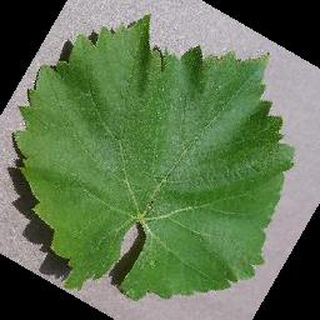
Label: healthy_grape